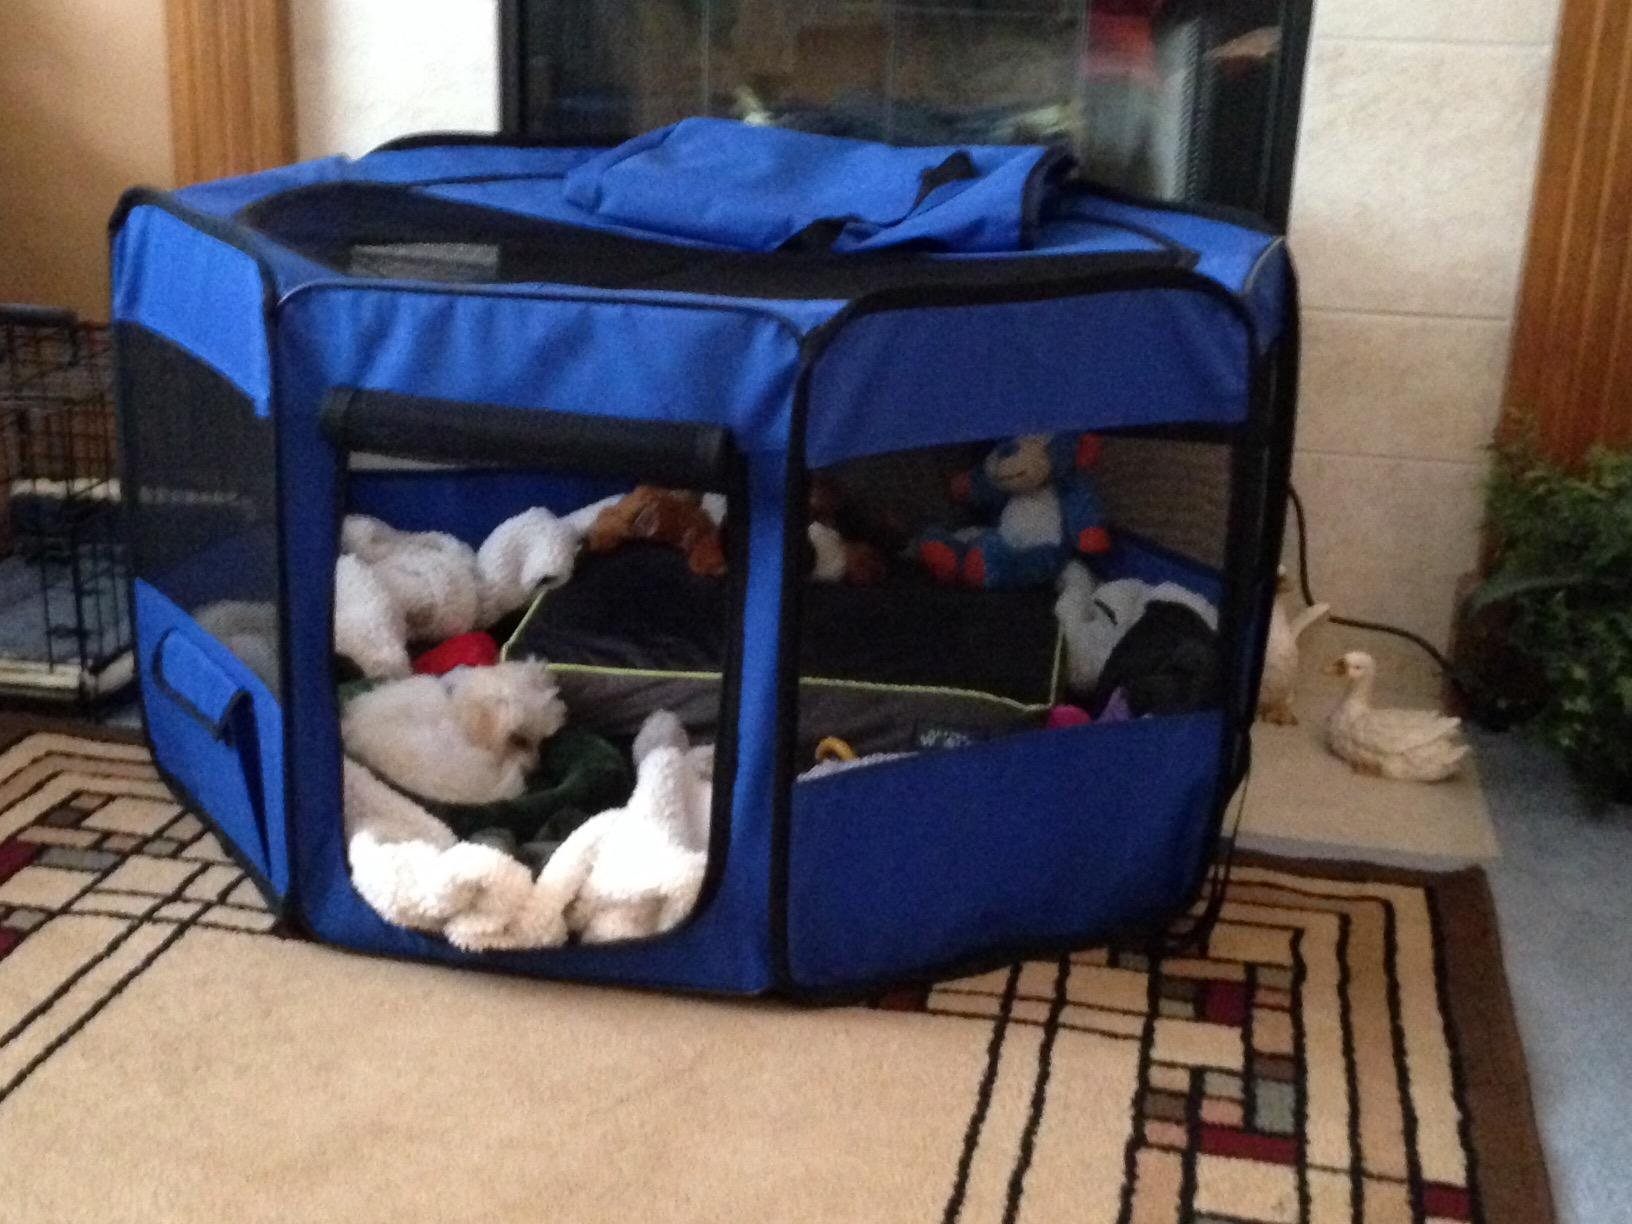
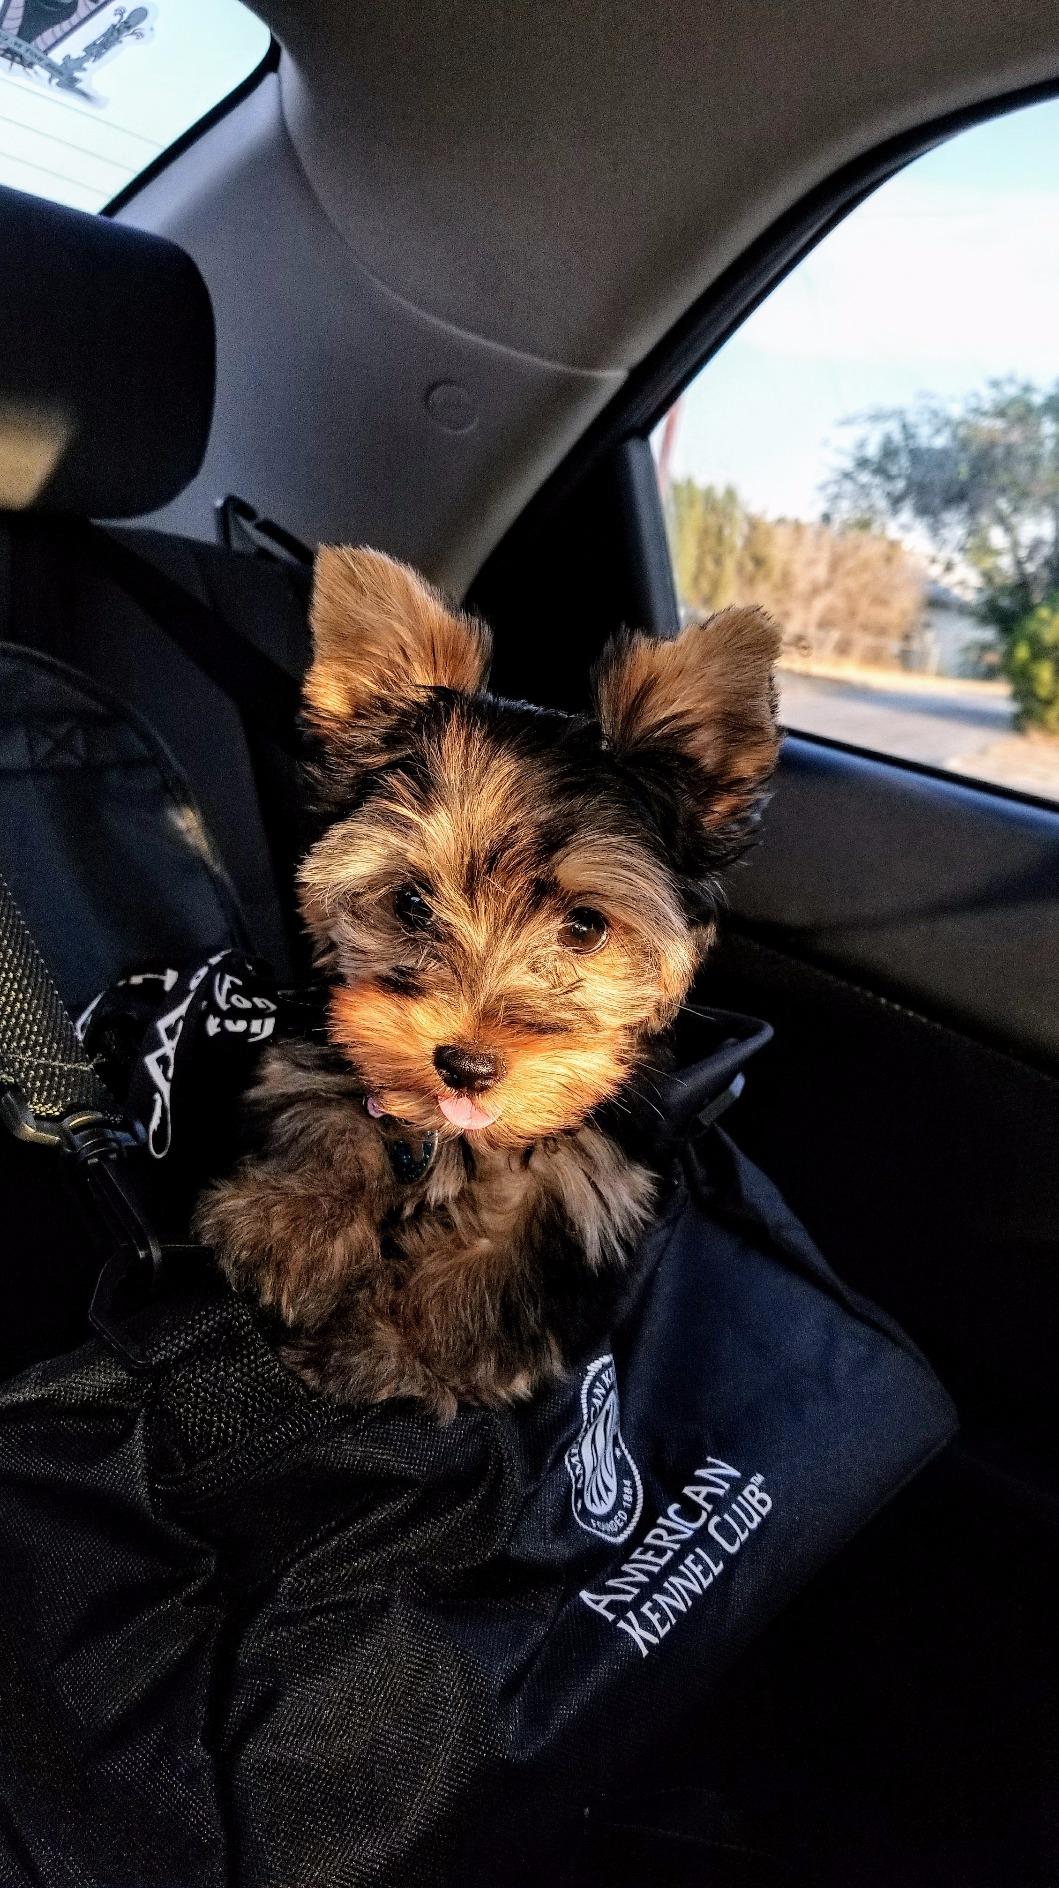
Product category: items_kennel
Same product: no